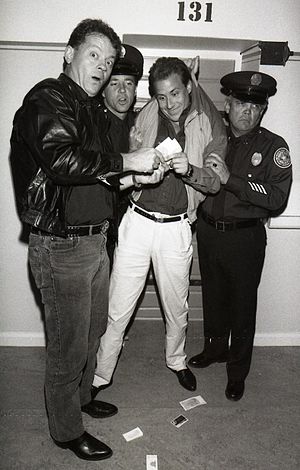
Mike Beck
Mike Beck i lyse bukser under et interview i juni 1989
Mike Beck eller Mikael Beckman er en svensk filmskaber, der siden midten af 1990'erne har specialiceret i at producere og instruere hardcore-pornofilm.